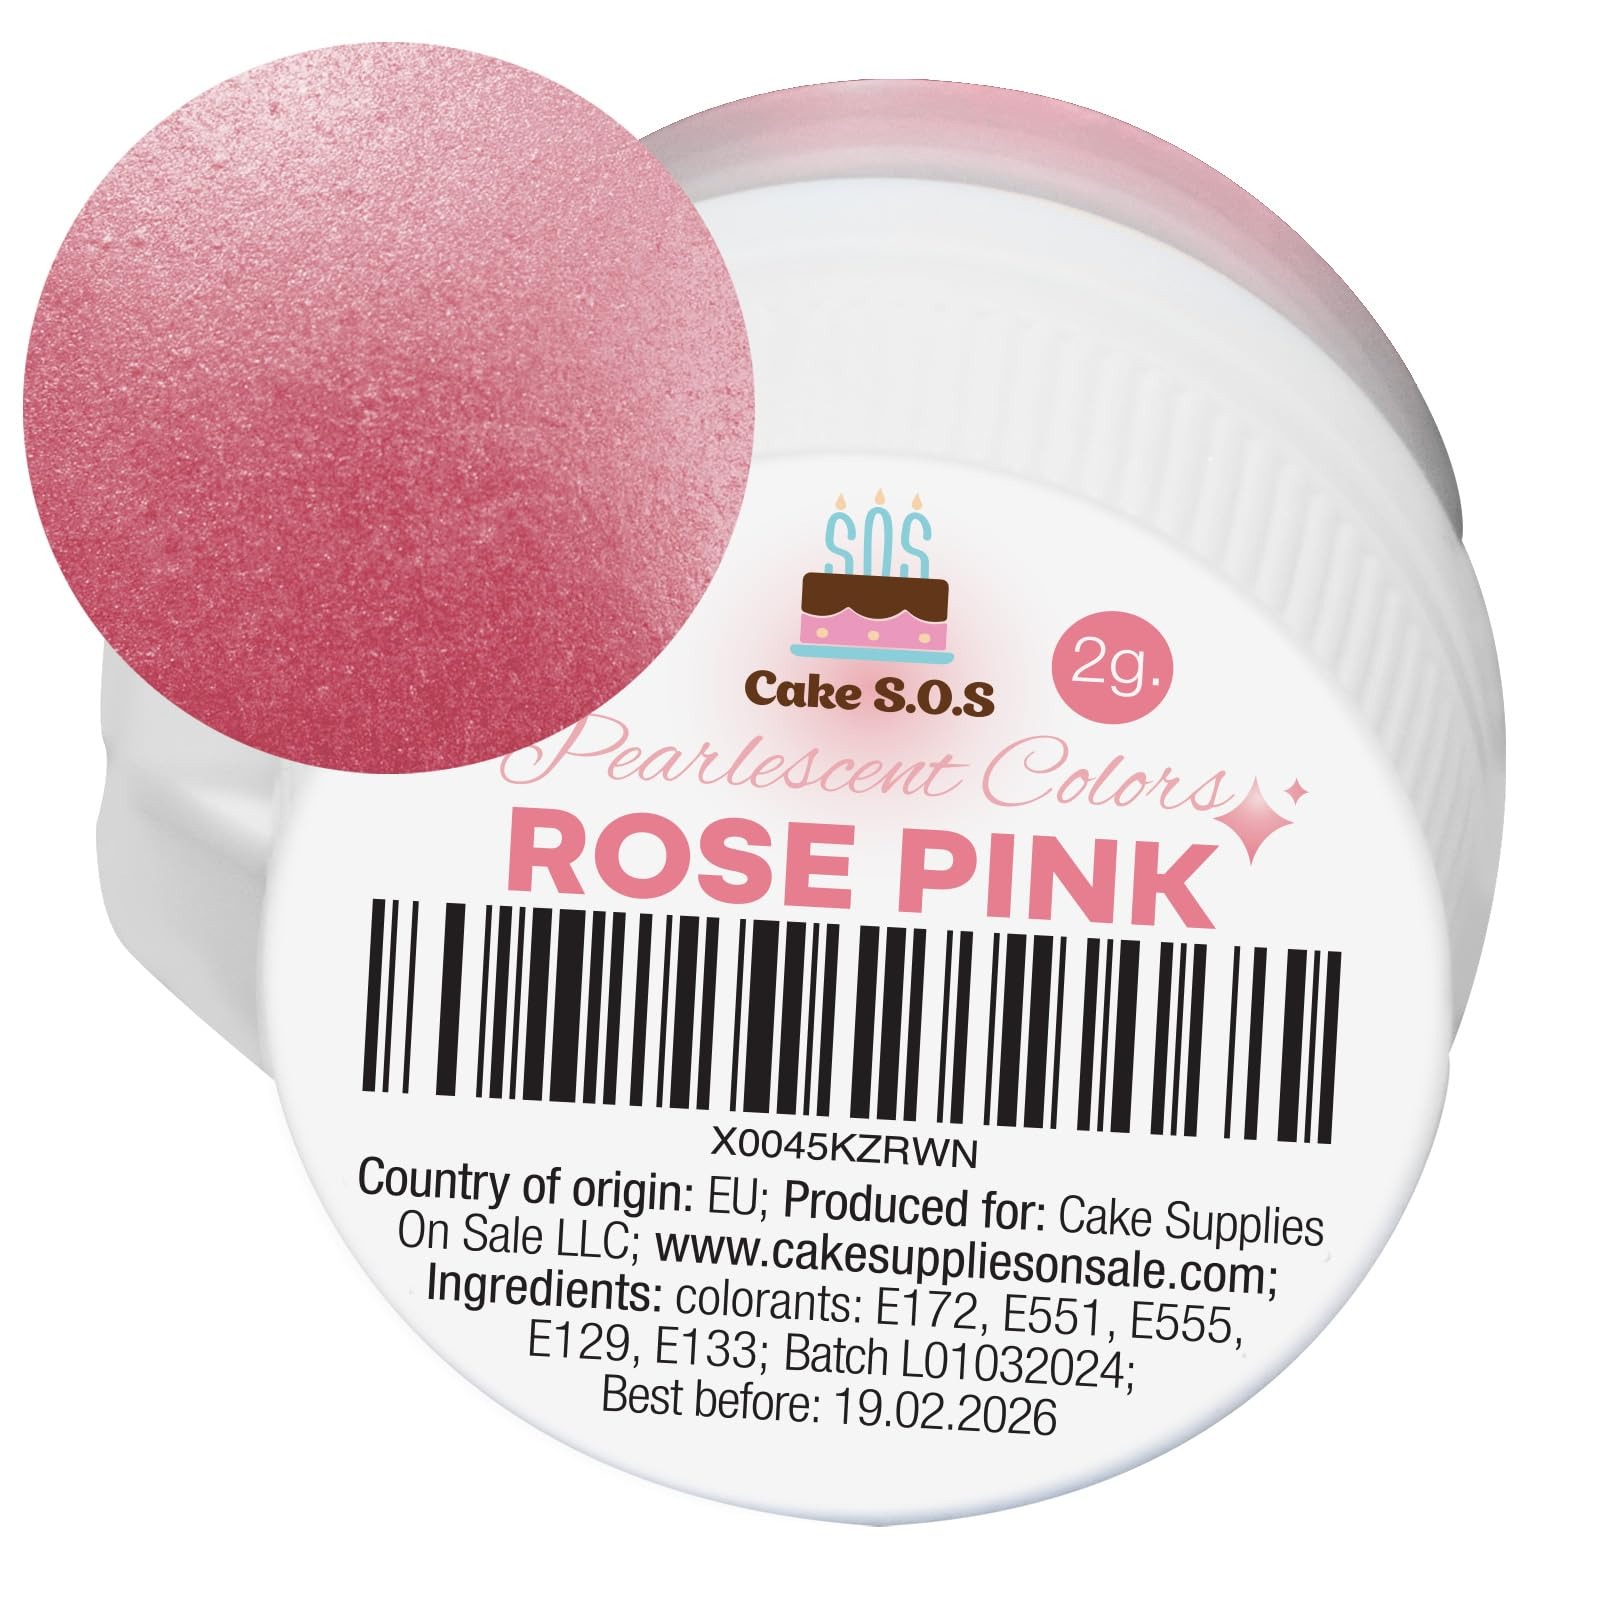
Item Name: Rose Pink Edible Pearlescent Food Color (2 grams)
Bullet Point 1: This beautiful luster dust can be brushed on dry or painted onto any cake work to add depth and shimmer.
Bullet Point 2: Lustre Dust can also be mixed together to create your perfect colors.
Bullet Point 3: Brush dry over pieces such as butterflies, flowers, borders, and figures to give a lovely sheen to the finished product. Brush on fondant and chocolate.
Bullet Point 4: Mix with clear alcohol to airbrush. It only takes a small amount of liquid, so start with a few drops and mix until you get a consistency you like.
Bullet Point 5: 100% Food Safe and Non-Toxic.
Bullet Point 6: Net weight: 2 grams.
Product Description: Rose Pink Edible Pearlescent Food Color (2 grams)
Value: 0.07
Unit: Ounce

Price: 7.99